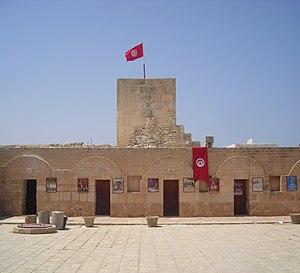
Lamta est une ville littorale du Sahel tunisien située entre Monastir au nord et Mahdia au sud.